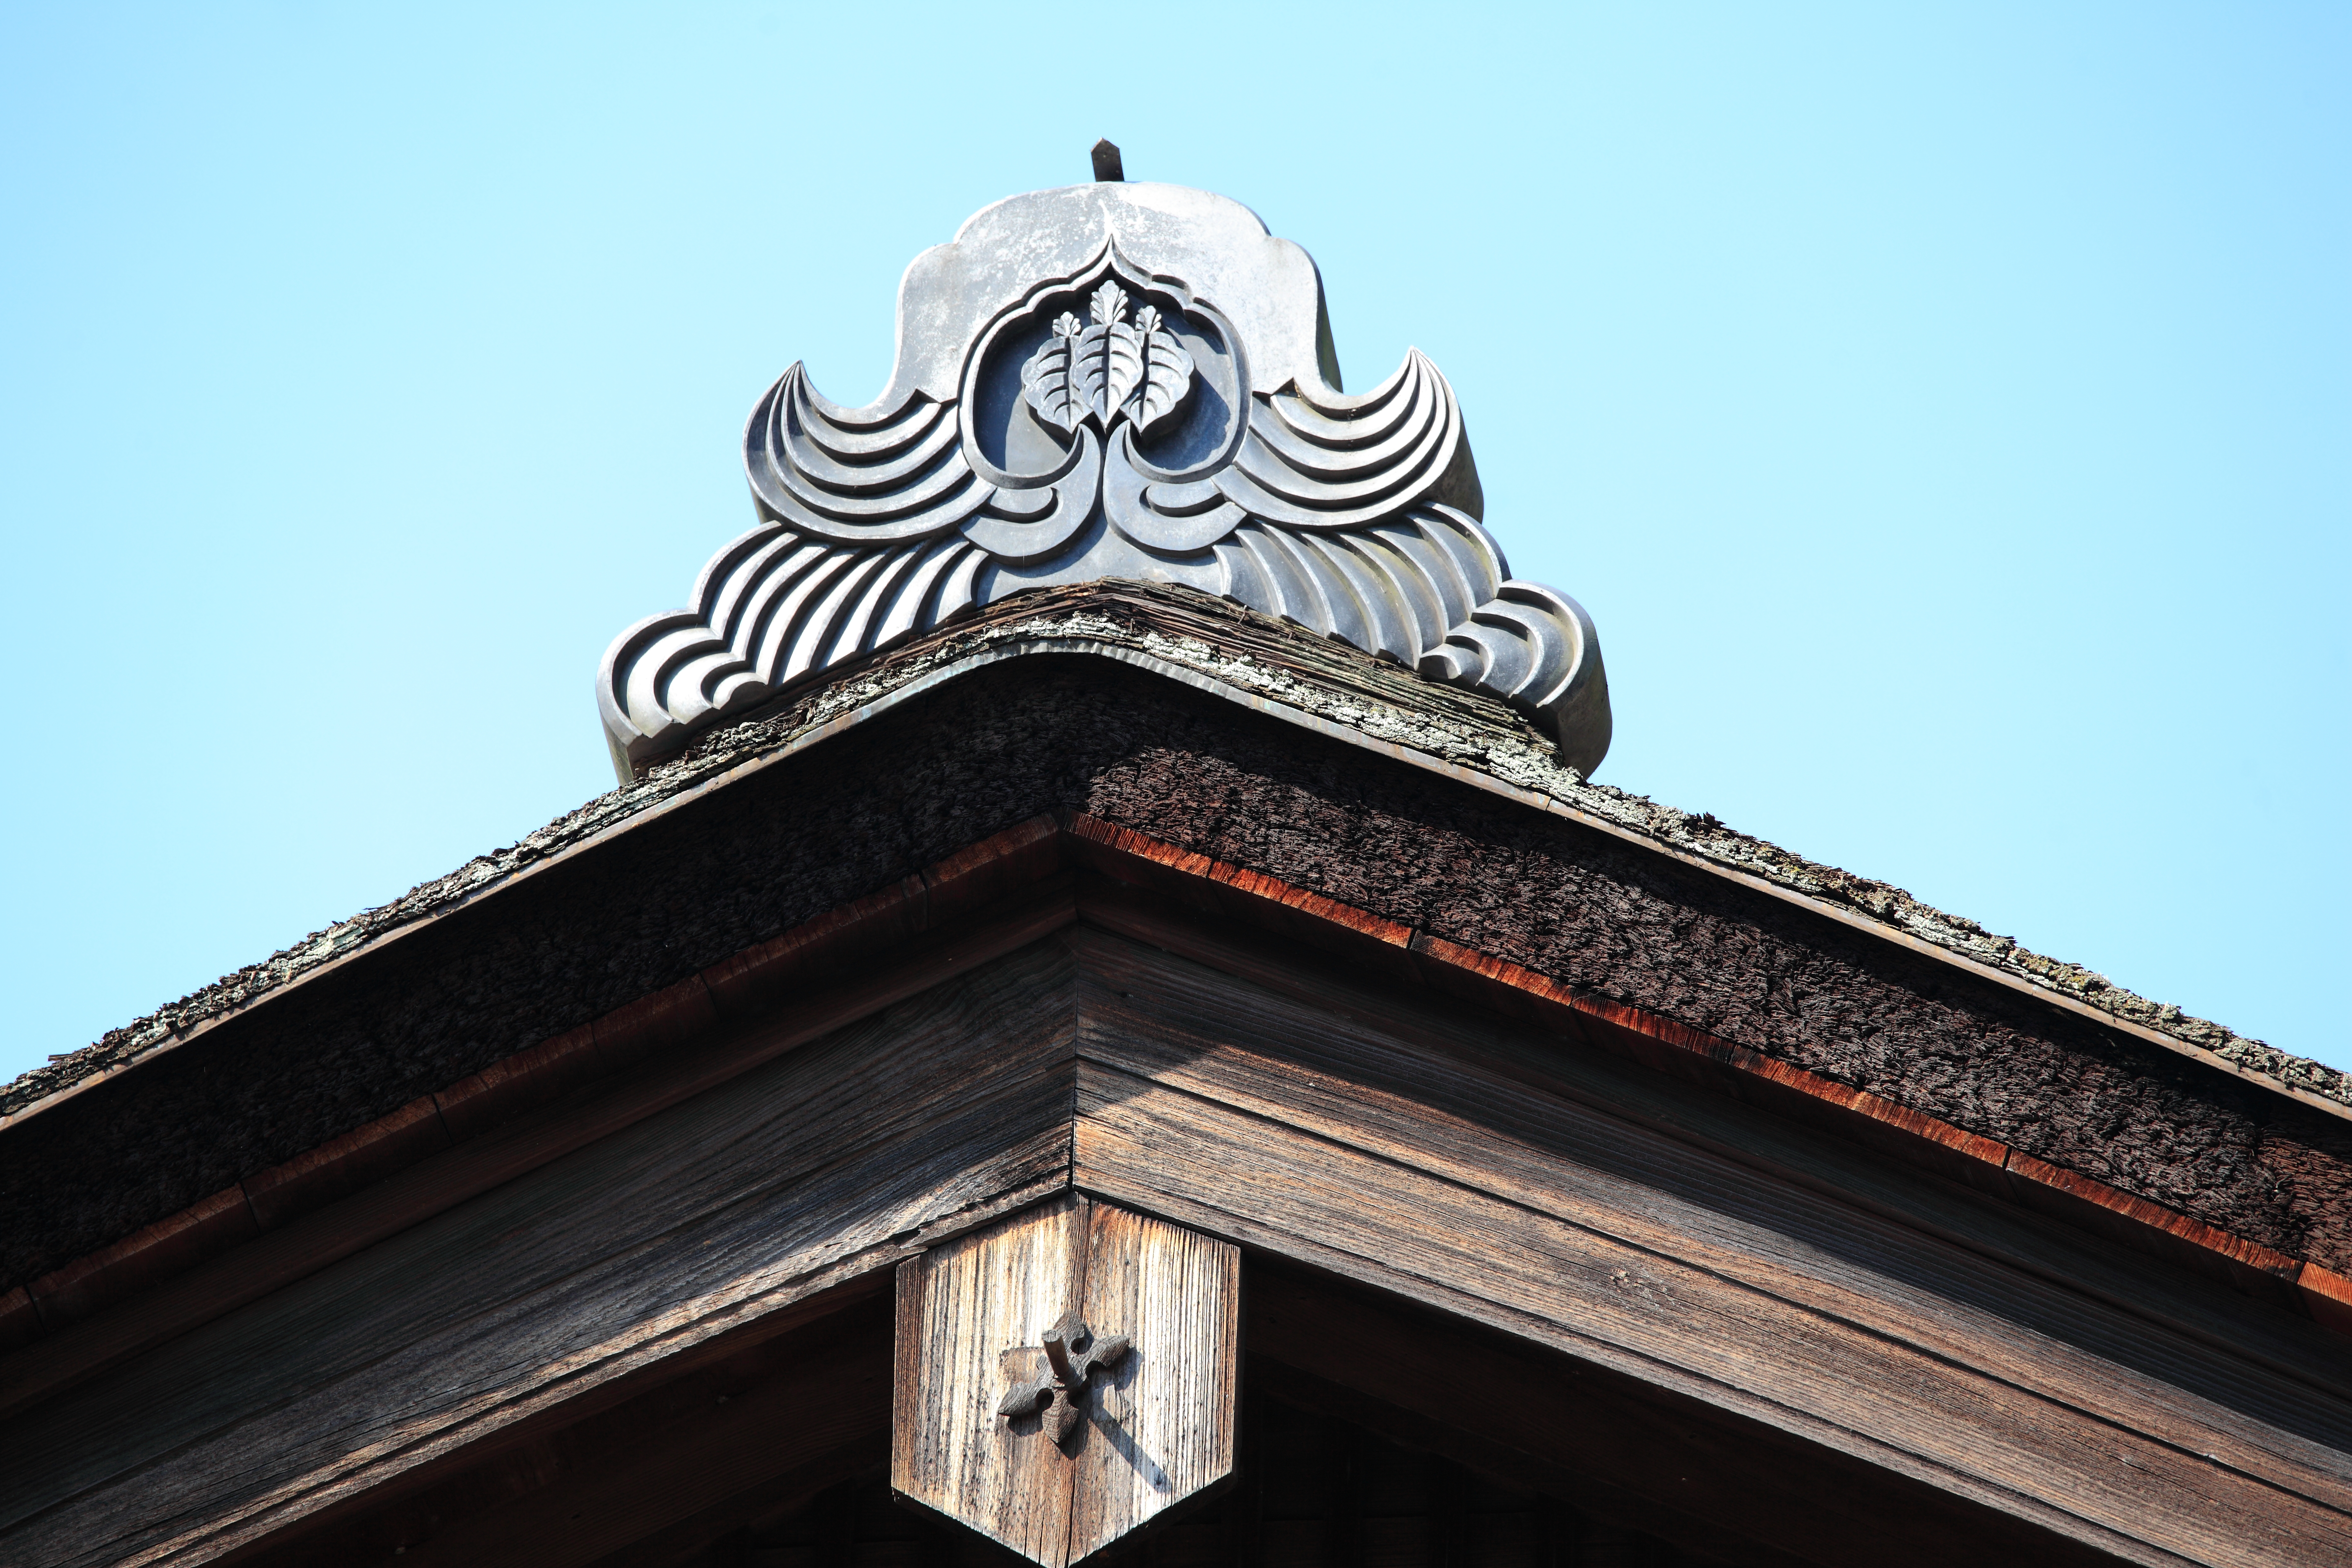
architecture, house, roof, building, home, monument, high, tower, ancient, landmark, facade, residence, exterior, place of worship, design, temple, japanese, symmetry, 5d, style, hires, markii, traditional, hi, res, resolution, rooftile, kawara